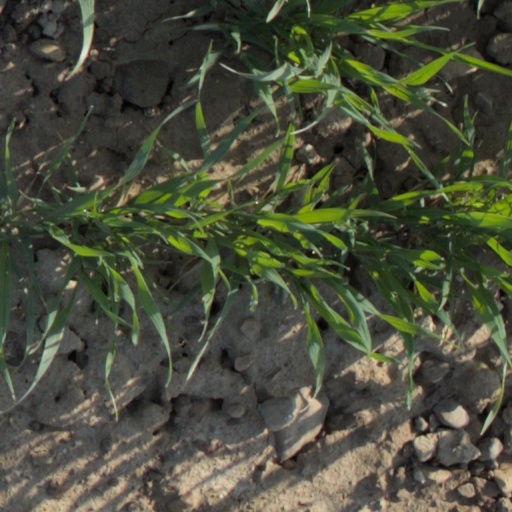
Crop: wheat